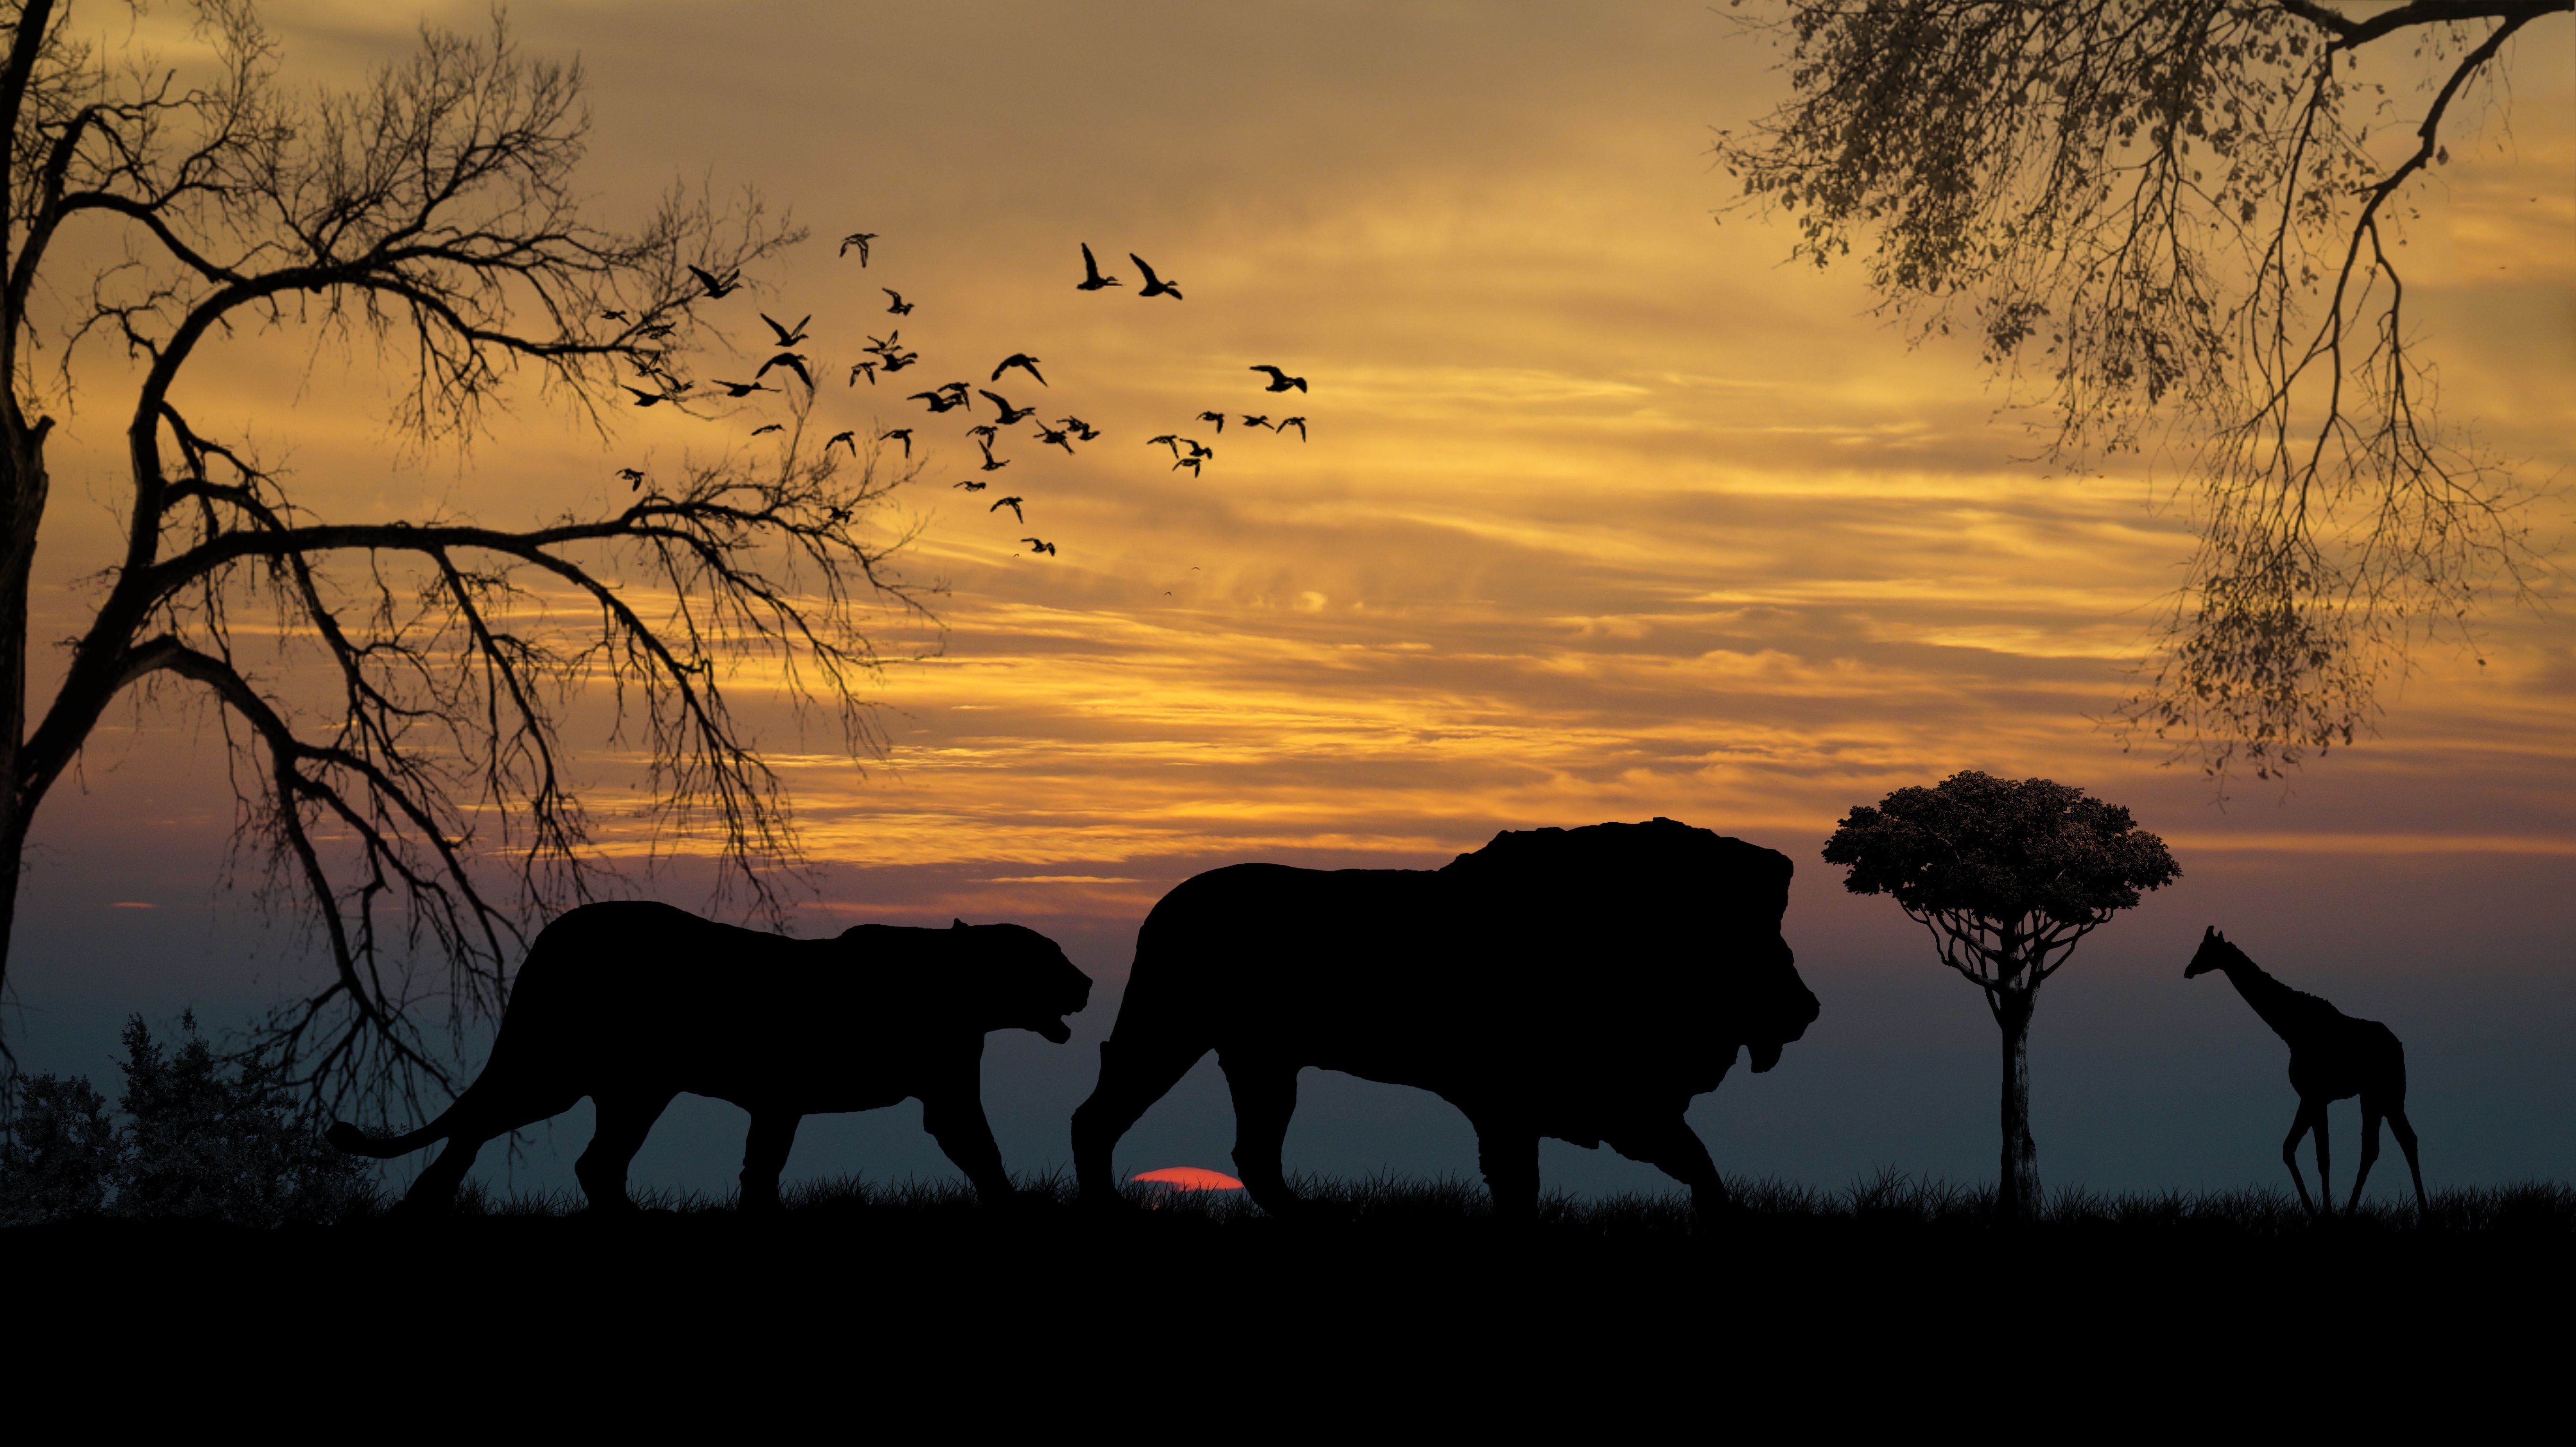
silhouette, sunrise, sunset, prairie, morning, dawn, savanna, plain, giraffe, grassland, lions, silhouettes, atmospheric phenomenon